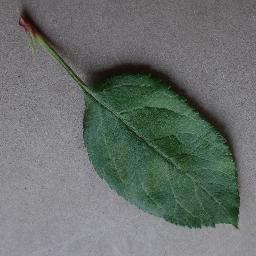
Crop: apple
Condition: healthy